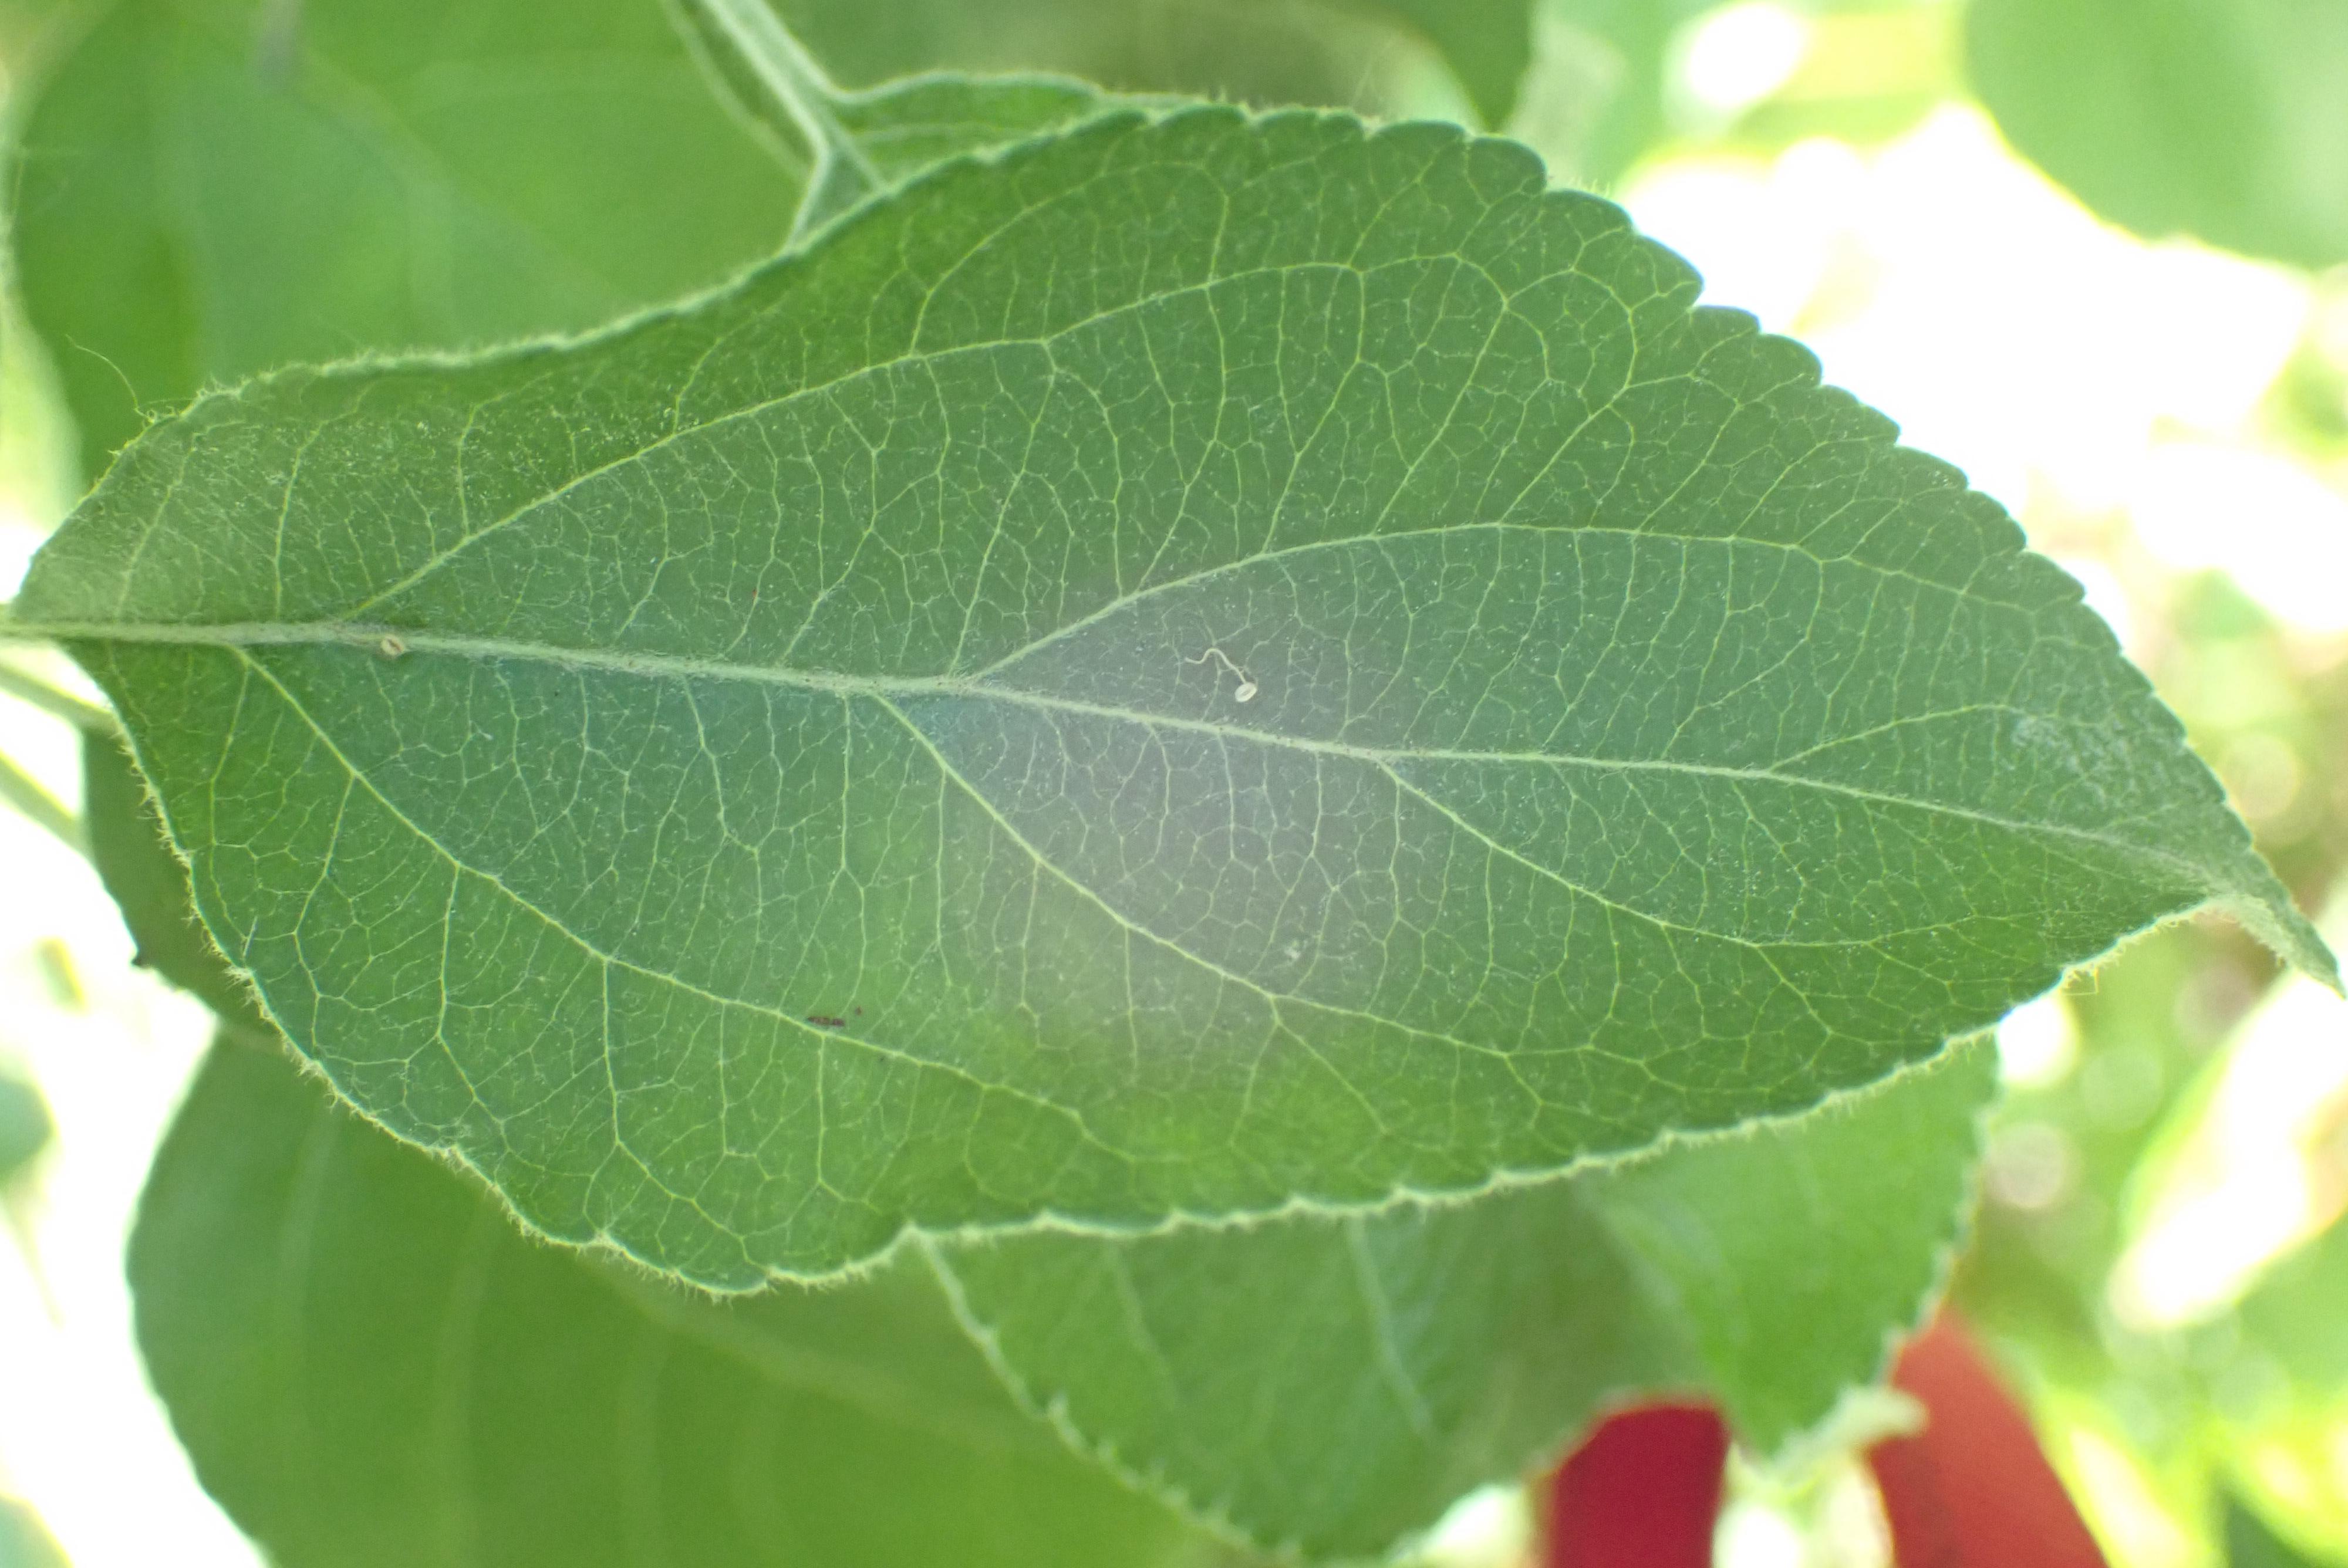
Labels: healthy